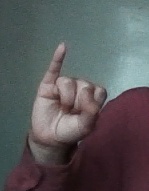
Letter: meem